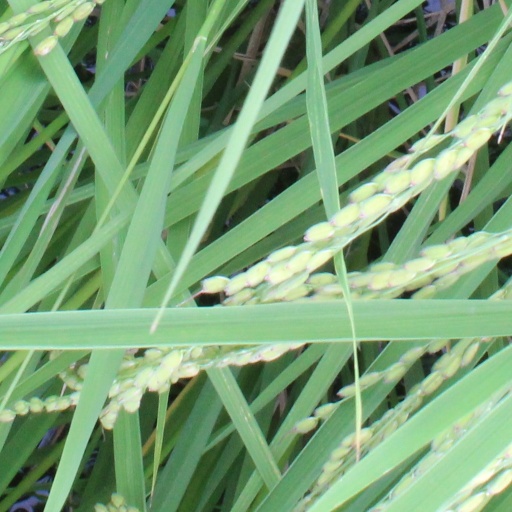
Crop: rice